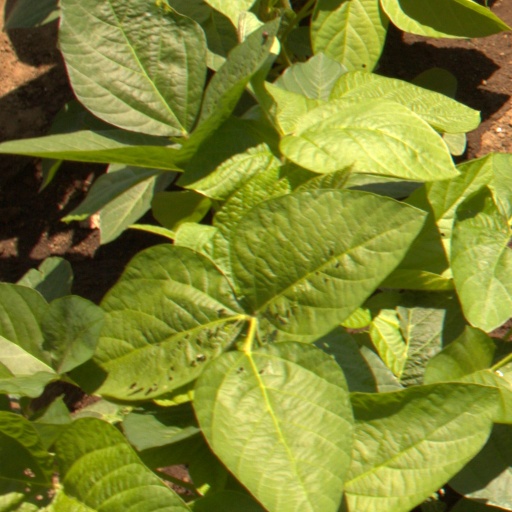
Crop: soybean